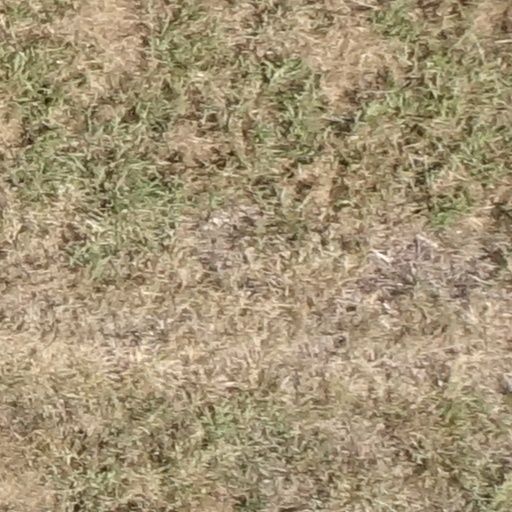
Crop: sorghum